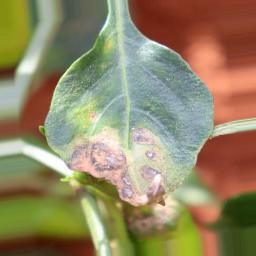
Label: cercospora